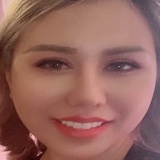
diễn viên Linh Miu